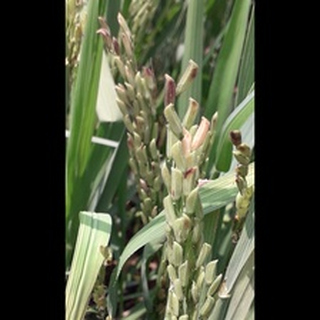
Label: diseased_rice